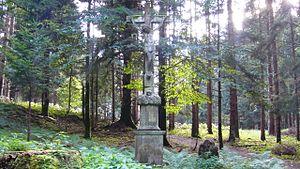
Cet article décrit les calvaires et croix qui jalonnent les routes et sentiers de Rombach-le-Franc